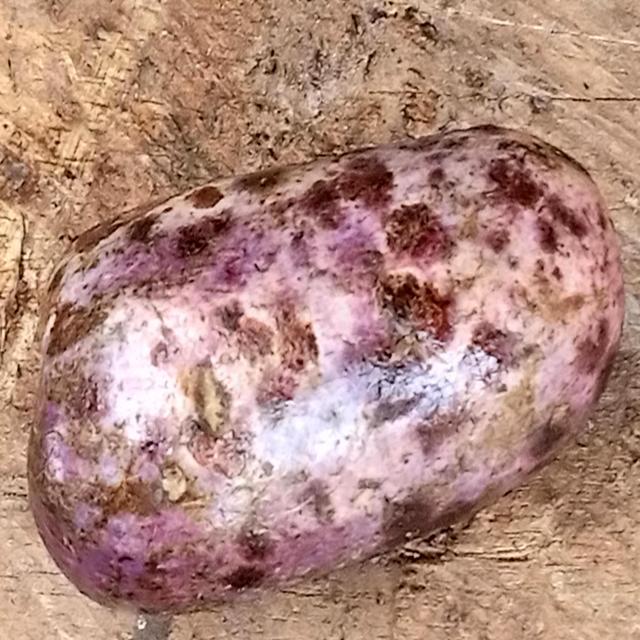
Plum grade: unripe